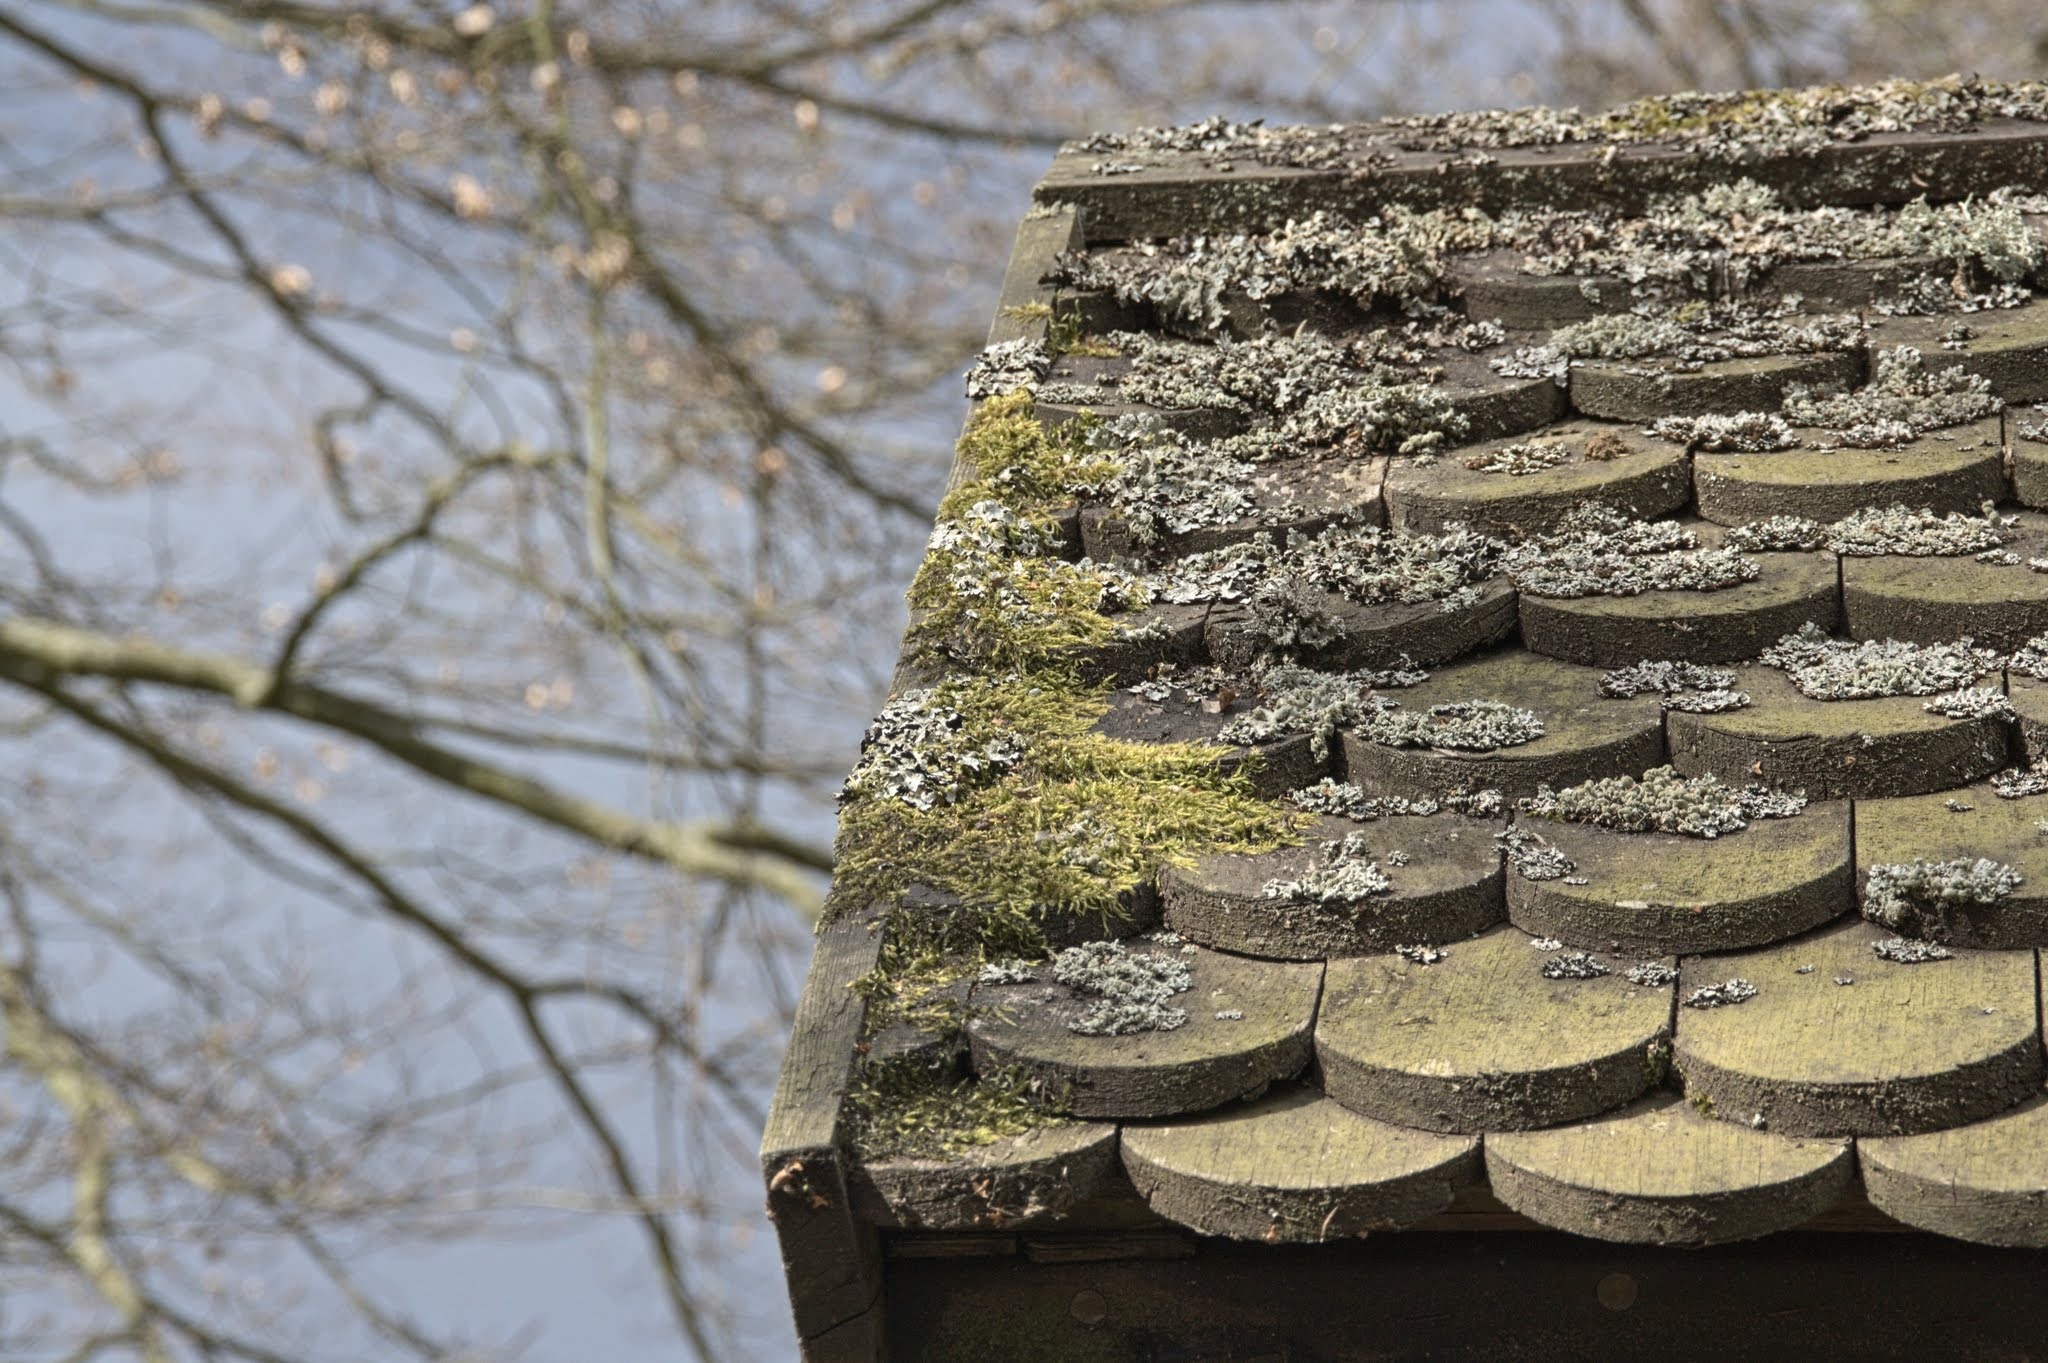
tree, rock, wood, flower, roof, wall, moss, hut, autumn, shingle, wood shingle, temple, wooden roof, shingle roof, ancient history